Prince Philippe, Count of Paris

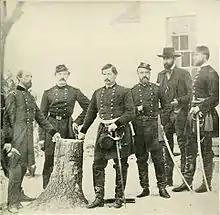
Philippe d'Orléans (first from right) with staff and dignitaries of General McClellan (center). To his right, his uncle François d'Orléans

A historian, journalist and outspoken democrat, Philippe volunteered to serve as a Union Army officer in the American Civil War along with his younger brother, Prince Robert, Duke of Chartres. He was appointed as an assistant adjutant general with the rank of captain on 24 September 1861 and served under the name of Philippe d'Orléans, the Count of Paris. He served on the staff of the commander of the Army of the Potomac, Major General George B. McClellan, for nearly a year. He distinguished himself during the unsuccessful Peninsular Campaign. He resigned from the Union Army, along with his brother, on 15 July 1862. Philippe's "History of the Civil War in America" is considered a standard reference work on the subject.